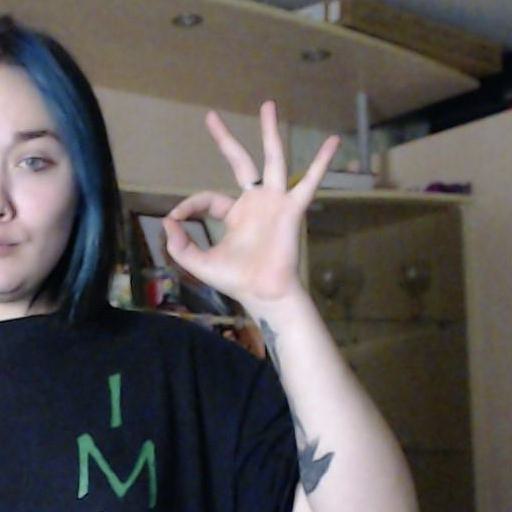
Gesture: ok